Fita Benkhoff

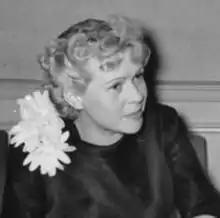
Fita Benkhoff in 1938

Benkhoff was born in 1901. She appeared in more than 100 films between 1933 and 1967. When the actress Louise Dumont separated from her husband in the 1920s, Benkhoff was one of a number of young actresses Dumont was attached to. It has been presumed that Dumont was bisexual.